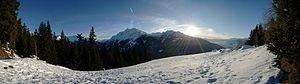
Vue sur la vallée depuis La Rosière
La Rosière - Espace San Bernardo est une station de sports d'hiver de la Tarentaise, située sur le territoire communal de Montvalezan, dans le département de la Savoie en région Auvergne-Rhône-Alpes. À 1 850 m, elle est construite sur un site en balcon, exposée plein sud et offrant un panorama sur la vallée. Le domaine skiable est relié au grand domaine franco-italien Espace San Bernardo.